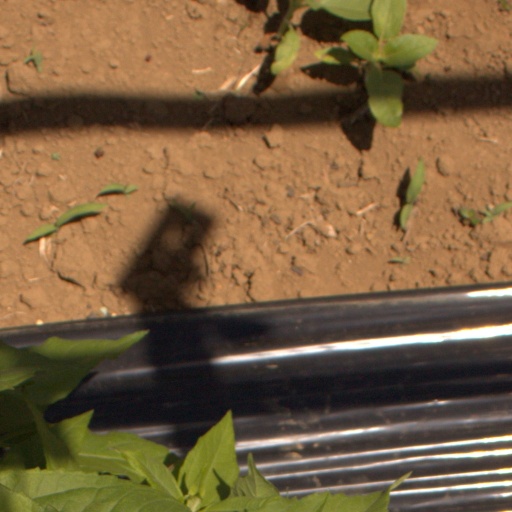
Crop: Jerusalem artichoke